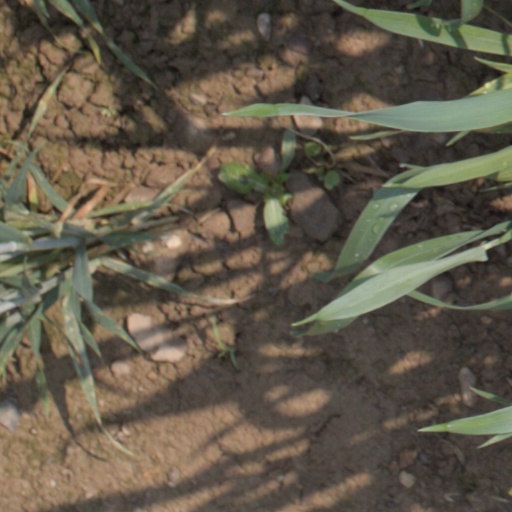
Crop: wheat